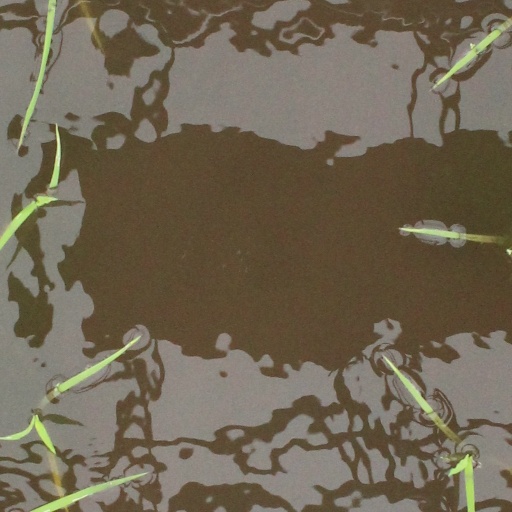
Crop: rice